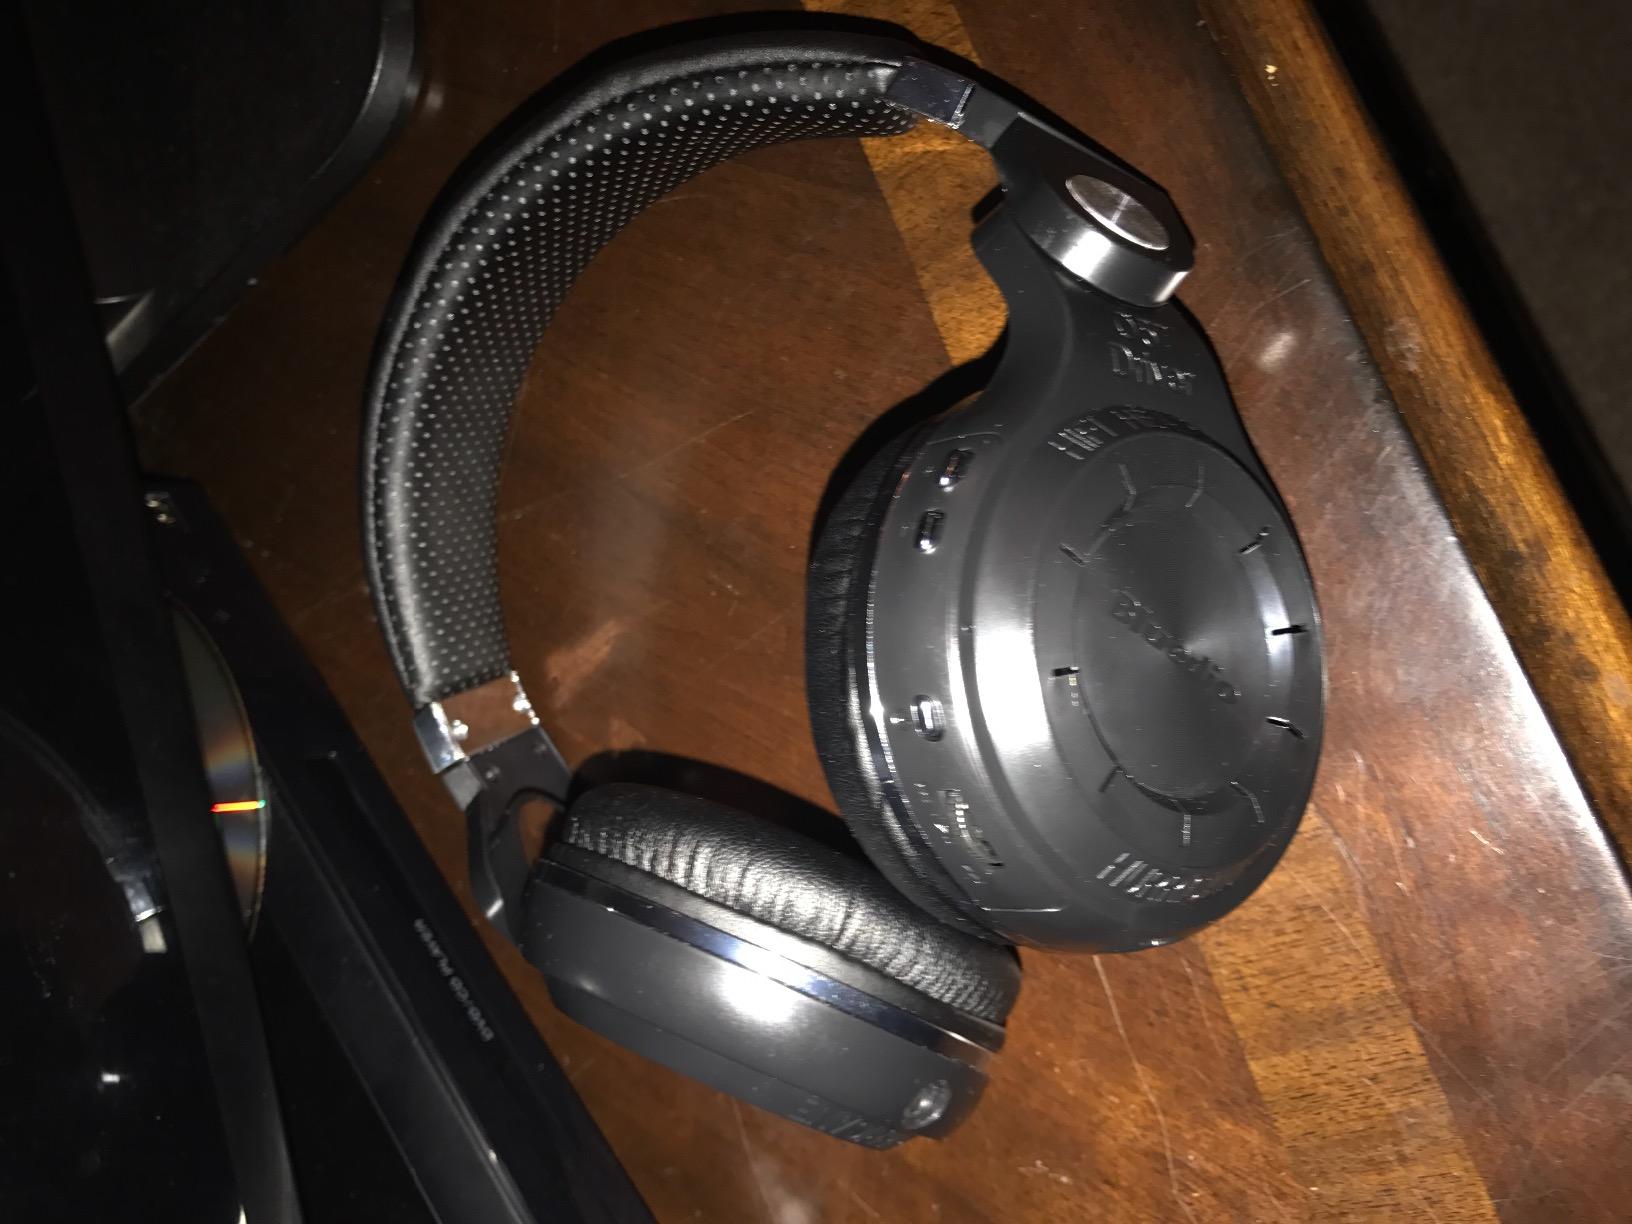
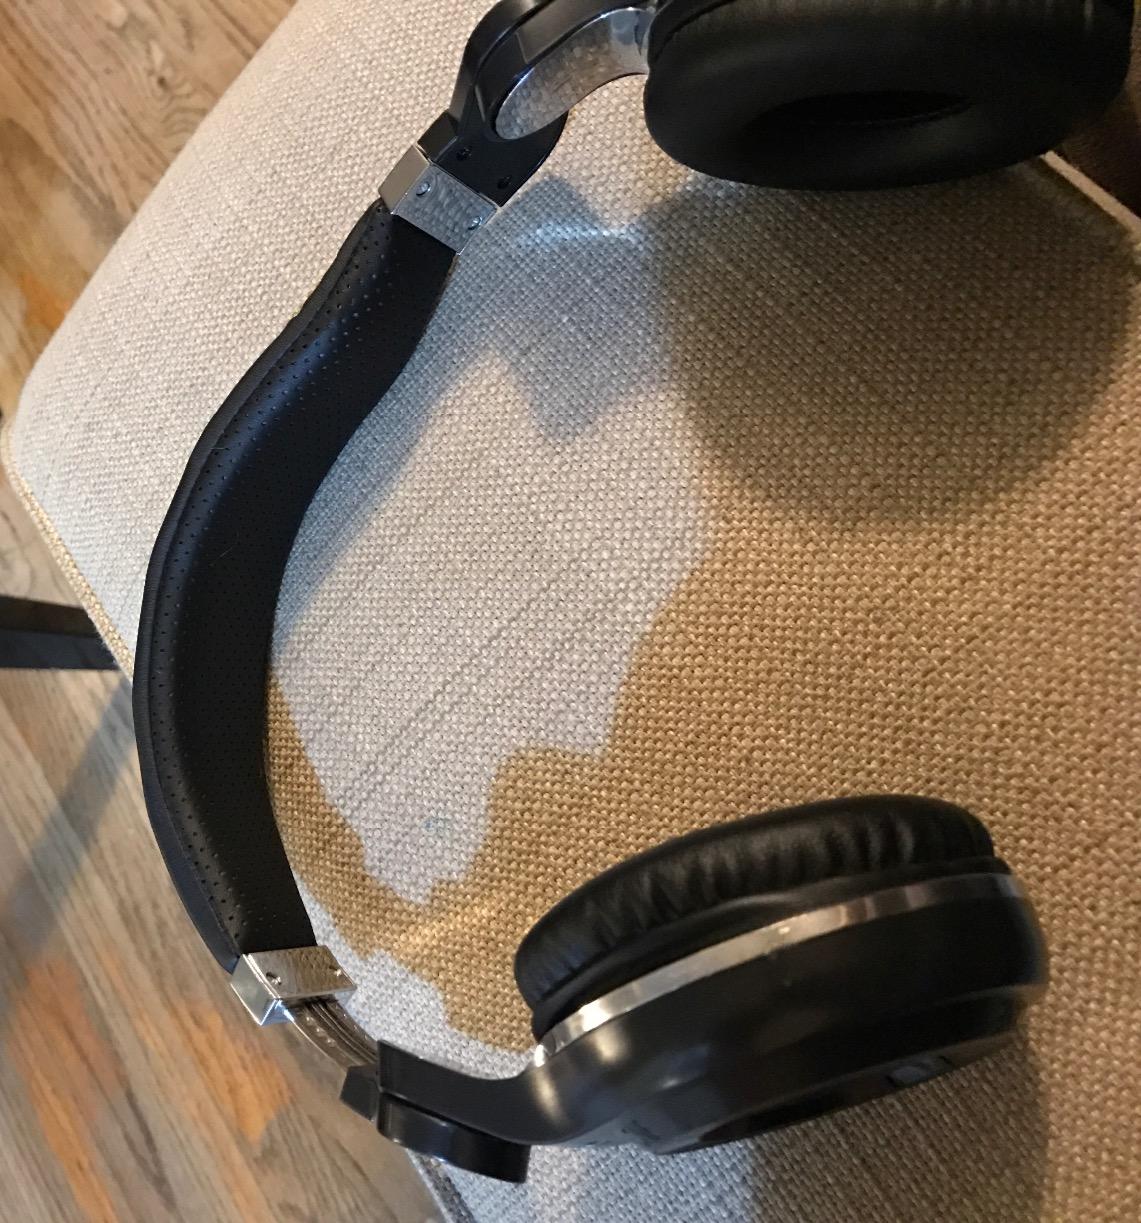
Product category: headphones
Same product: yes